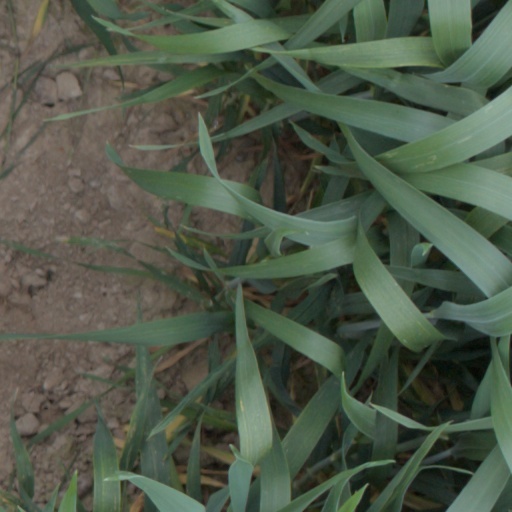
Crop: wheat